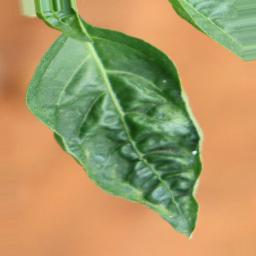
Label: mites_and_trips